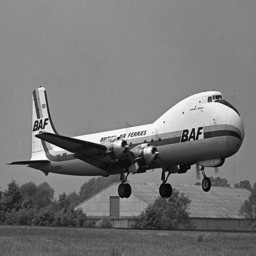
This plane is from the fleet of the Bangladesh Air Force.
Large passenger plane is coming down for a landing
The large airplane is just taking off from the runway at the airport.
The plane is landing on the grass runway.
The BAF air ferries plane landing at a rural airstrip.